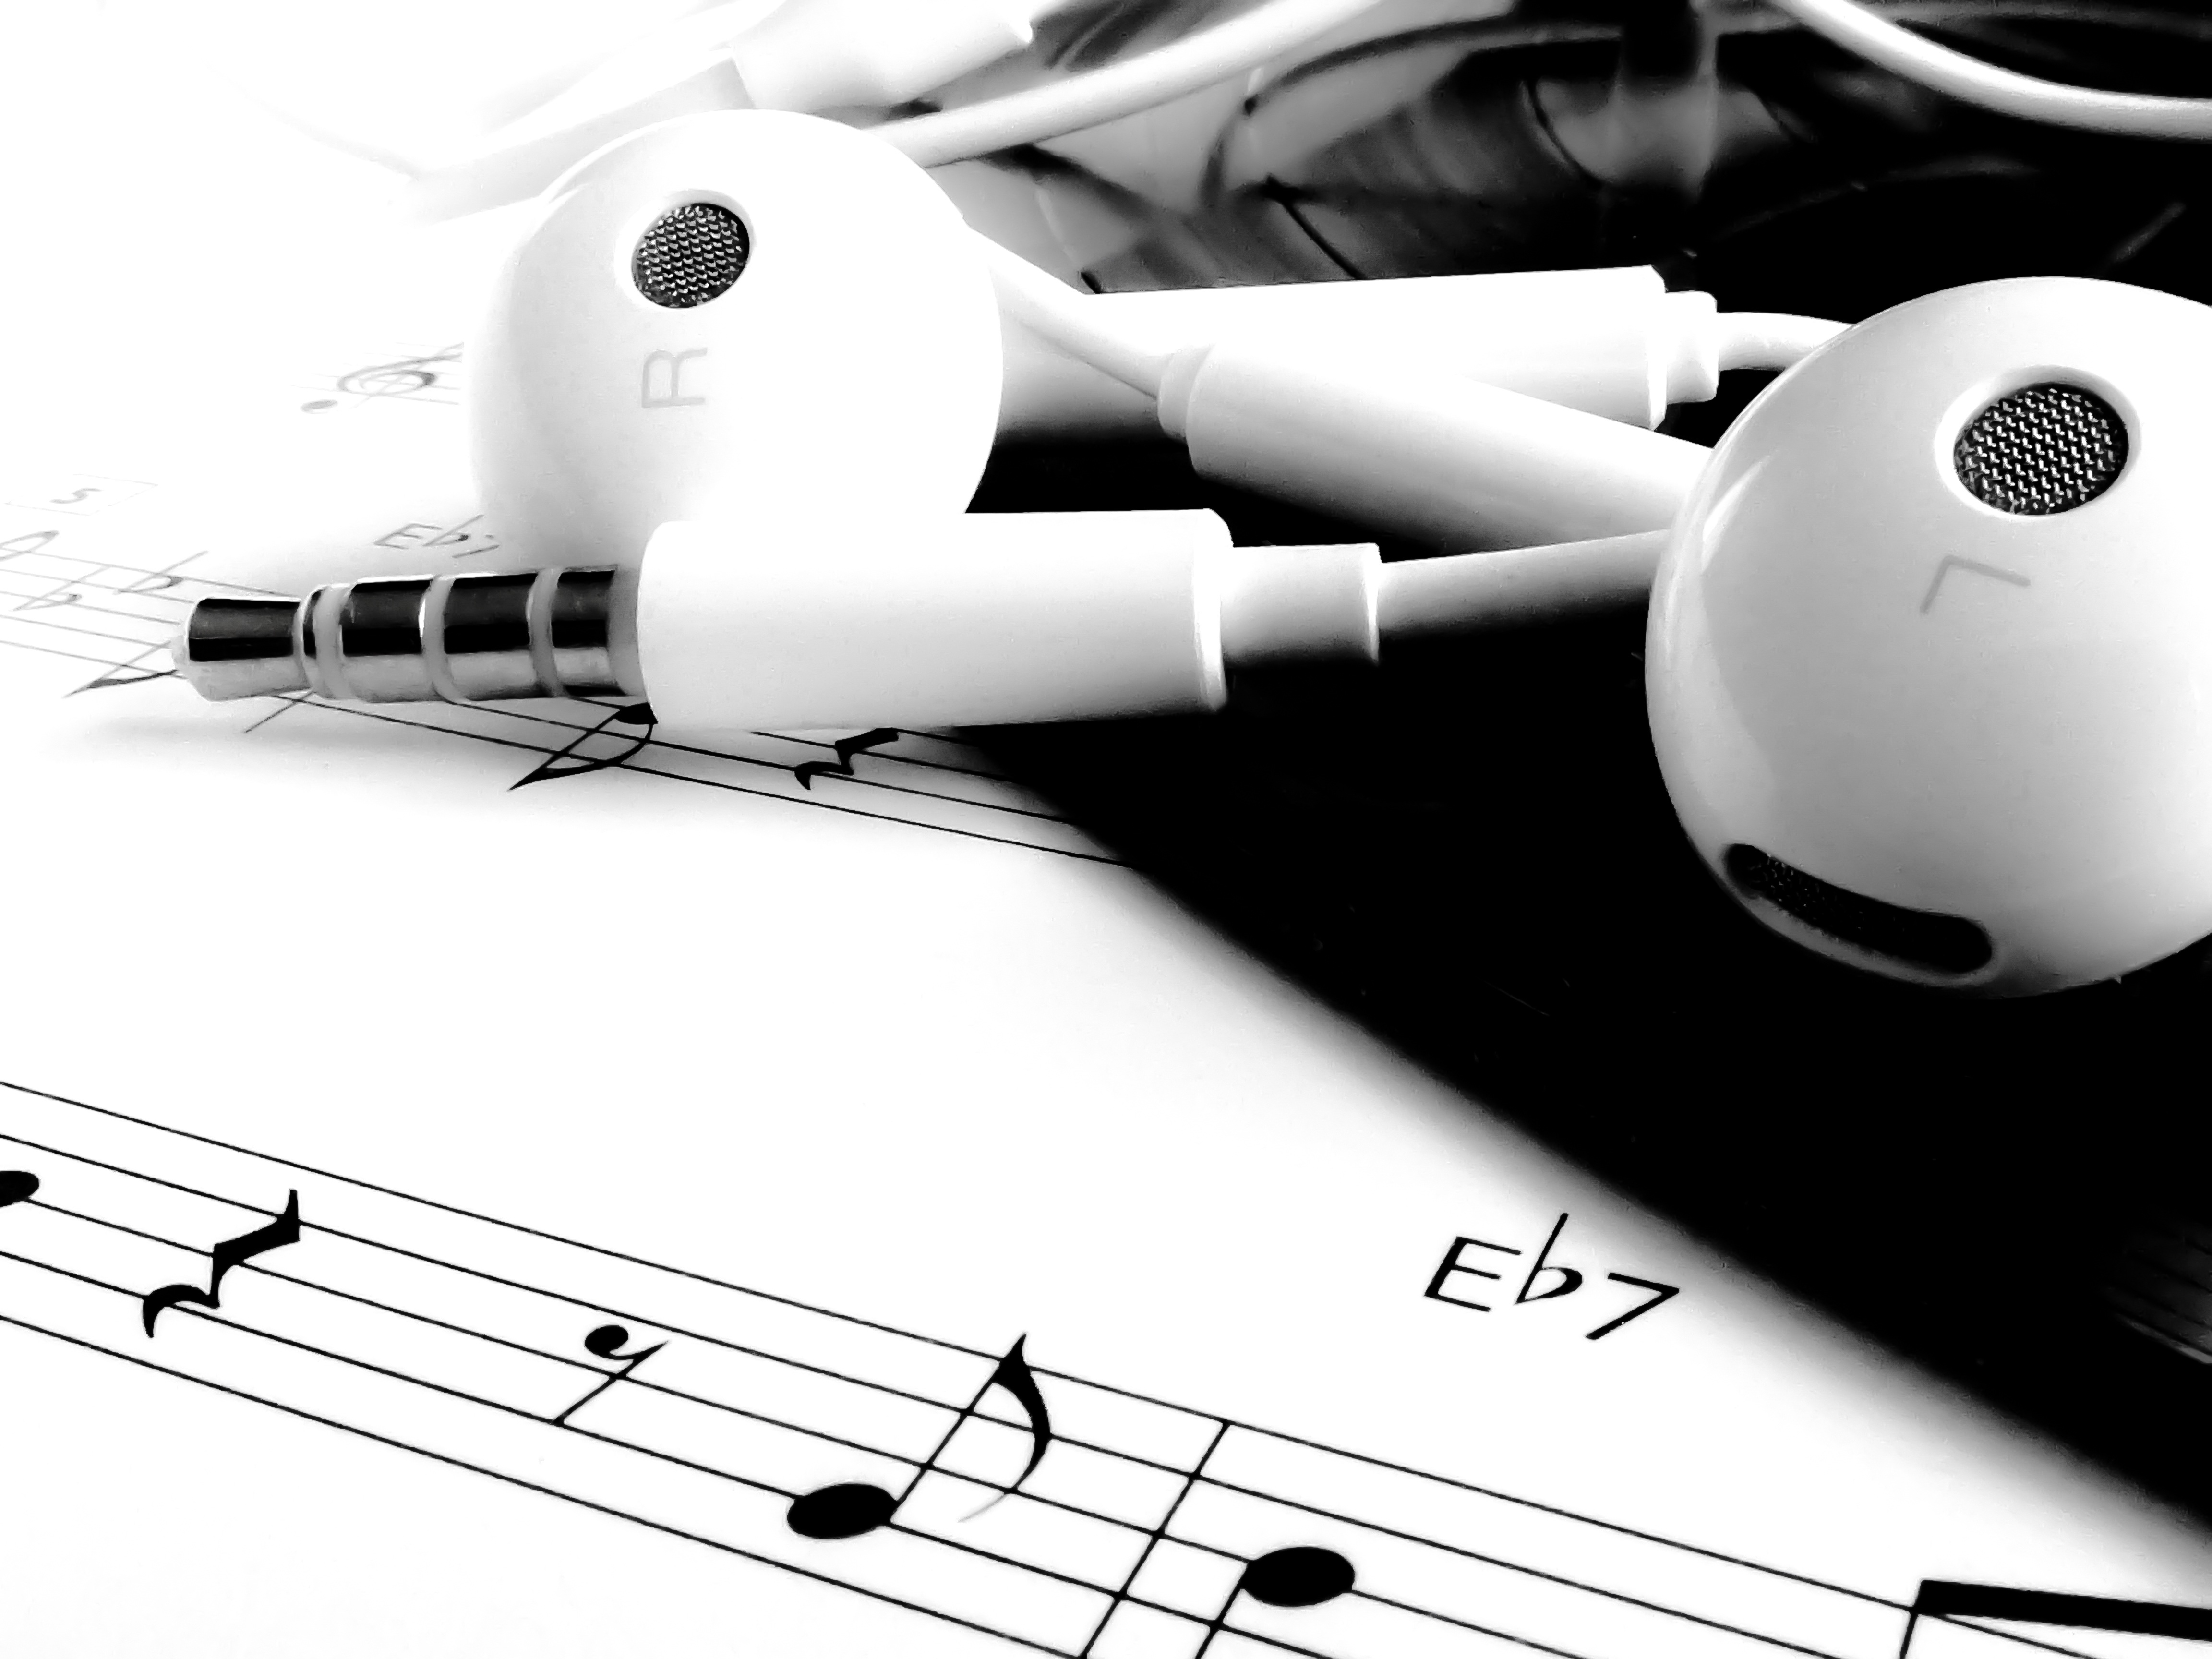
music, note, headset, melody, black, white, record, bakelite, black and white